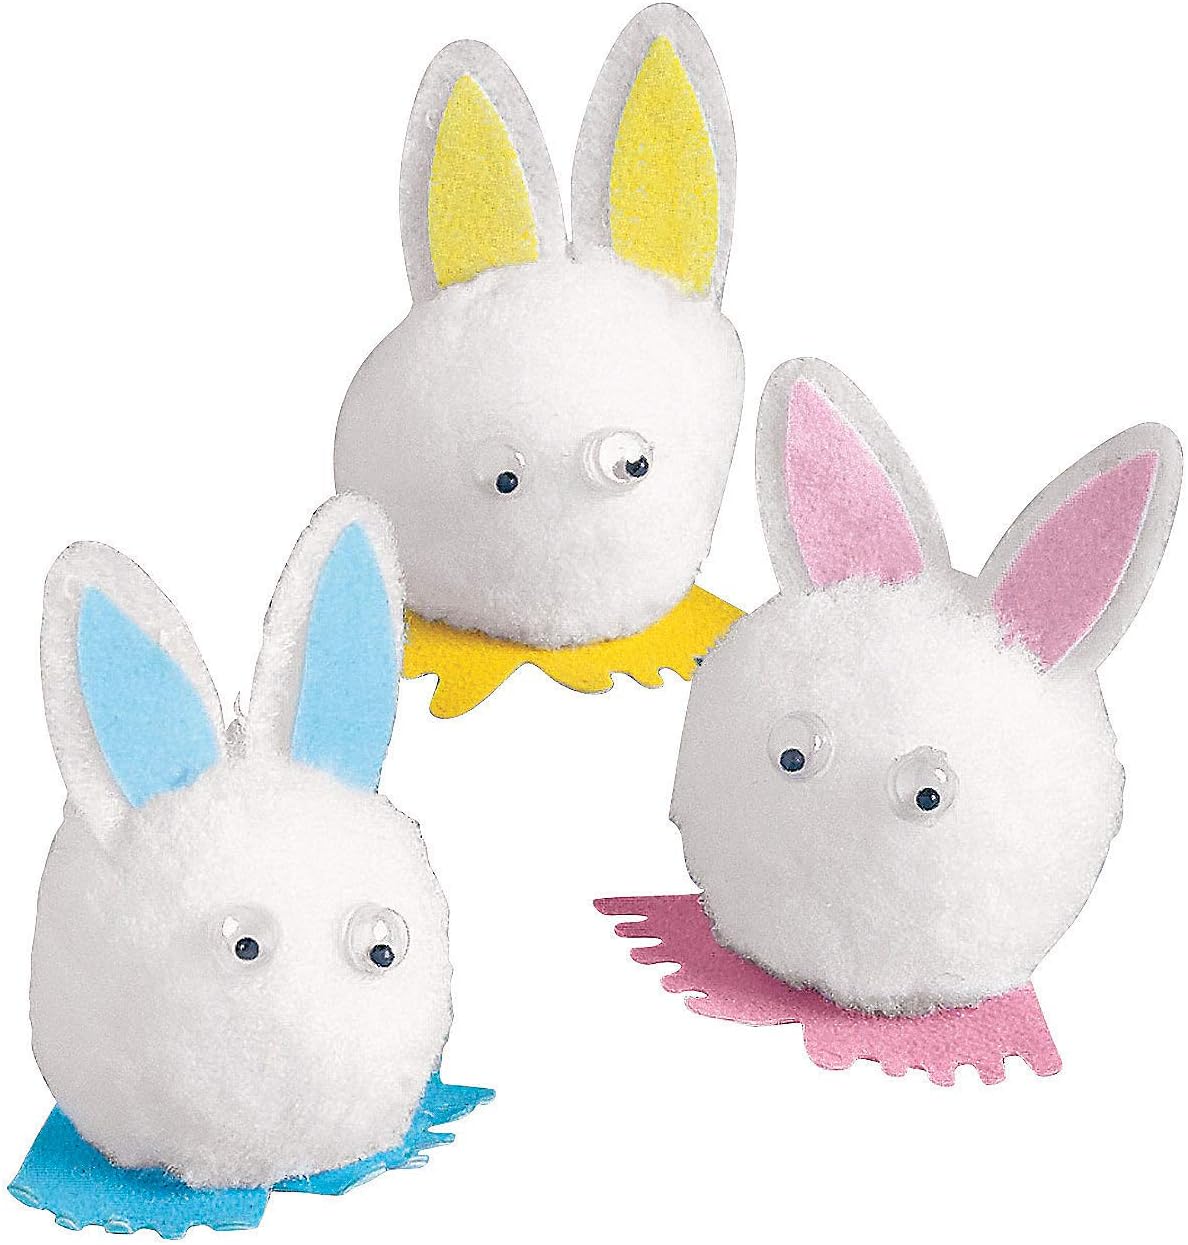
Pom Pom Bunny Critters (Bulk 72 Pieces) Easter Decor and Crafts for Kids
Category: Arts, Crafts & Sewing
Pom-Pom Bunny Critters. Little bunny foo foo hopping through your office! This spring, give a bunny to each of your co-workers! Adhesive feet keep them from leaping off! A perfect ornament atop any monitor or desktop! (6 dozen per unit) 1"
Features: Pom-Pom Bunny Critters. Little bunny foo foo hopping through your office! This spring, give a bunny to each of your co-workers! Adhesive feet keep them from leaping off! | A perfect ornament atop any monitor or desktop! | Bulk set of 72 | Size: 1 inch